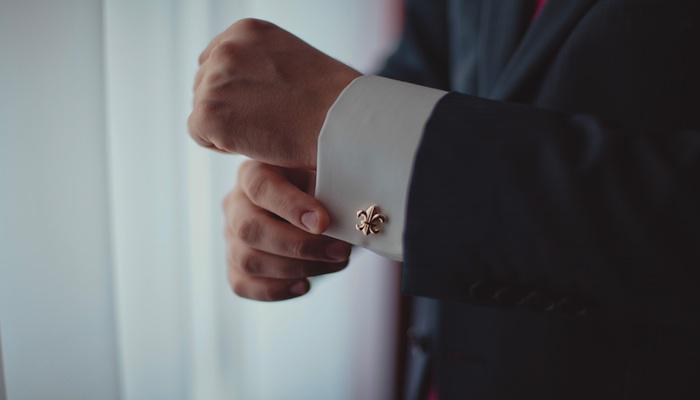
person needs a set of cufflinks to match his suit and tie
Relation: Subjective, Story